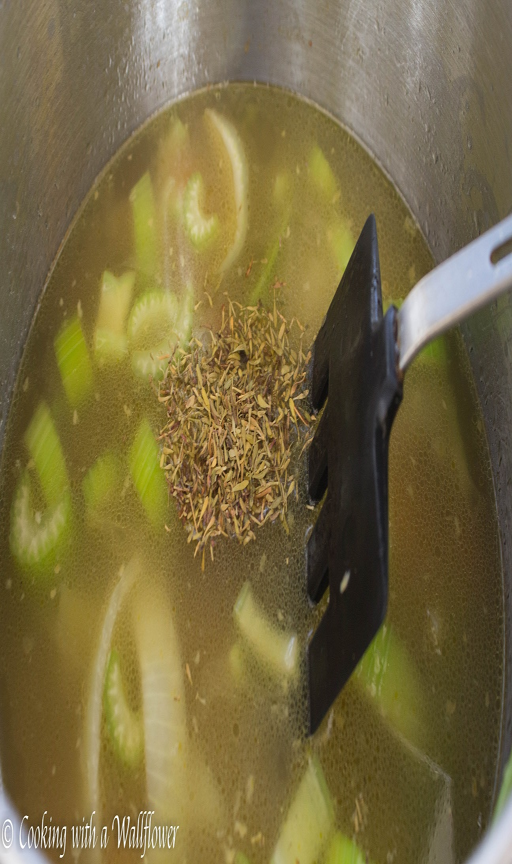
animal and type of dish with a wallflower